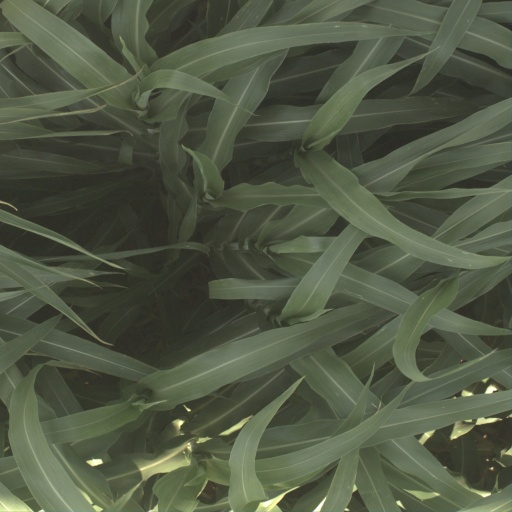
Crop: sorghum